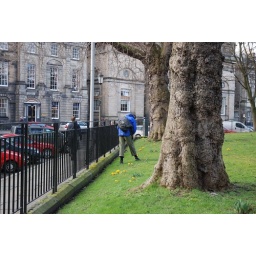
He climbed over the fence and wiped his helmet on the grass a few times...